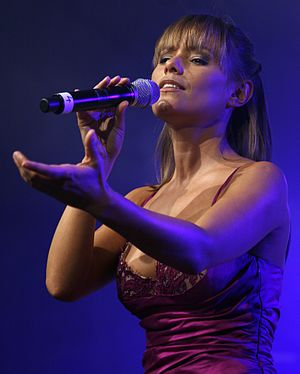
Francine Jordi
Francine Jordi i Wien (2008)
Francine Jordi er en schweizisk sangerinde og komponist, der skriver og optræder med schlager- og folkemusik. Hun vandt det schweiziske melodi grandprix i 2002 med "Dans Le Jardin De Mon Ame" og deltog dermed i Eurovision Song Contest i Tallinn samme år. Her opnåede hun blot 15 point og en 22. plads.